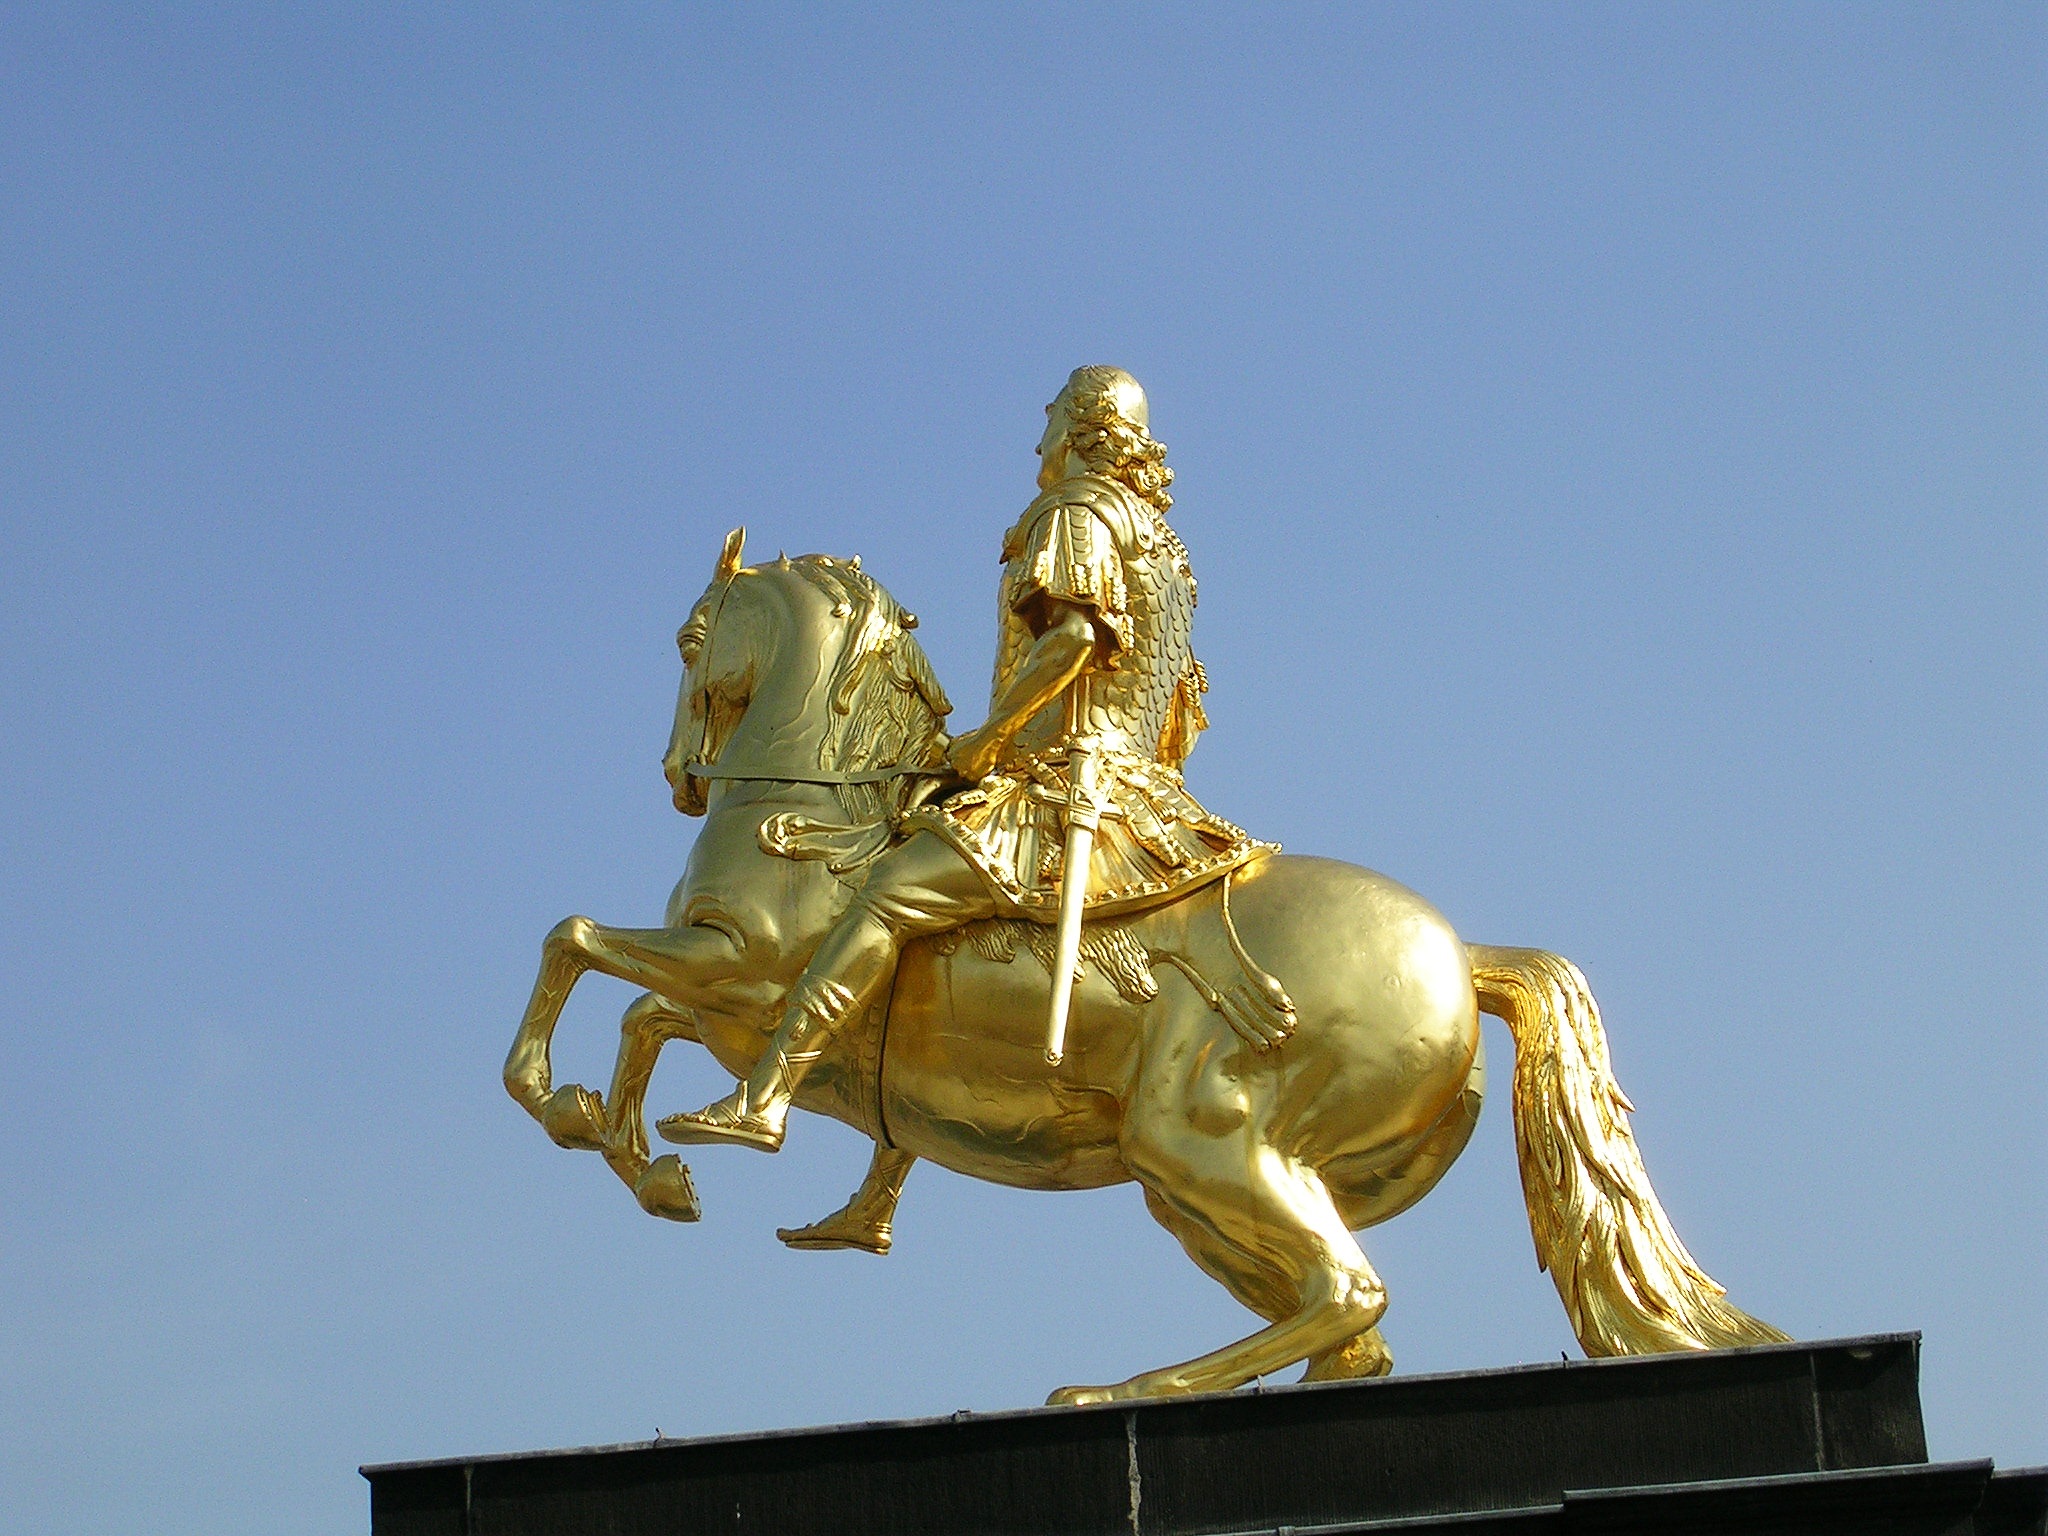
monument, statue, golden, horse, places of interest, sculpture, art, bronze, dresden, bronze sculpture, rider of golden rider